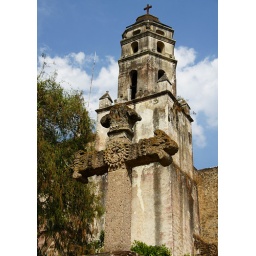
A weathered old stone cross in the front courtyard of the church in the centre of Tepoztlan, Mexico